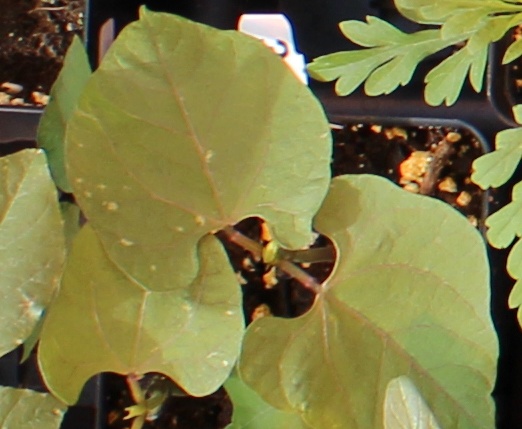
Label: Blackbean